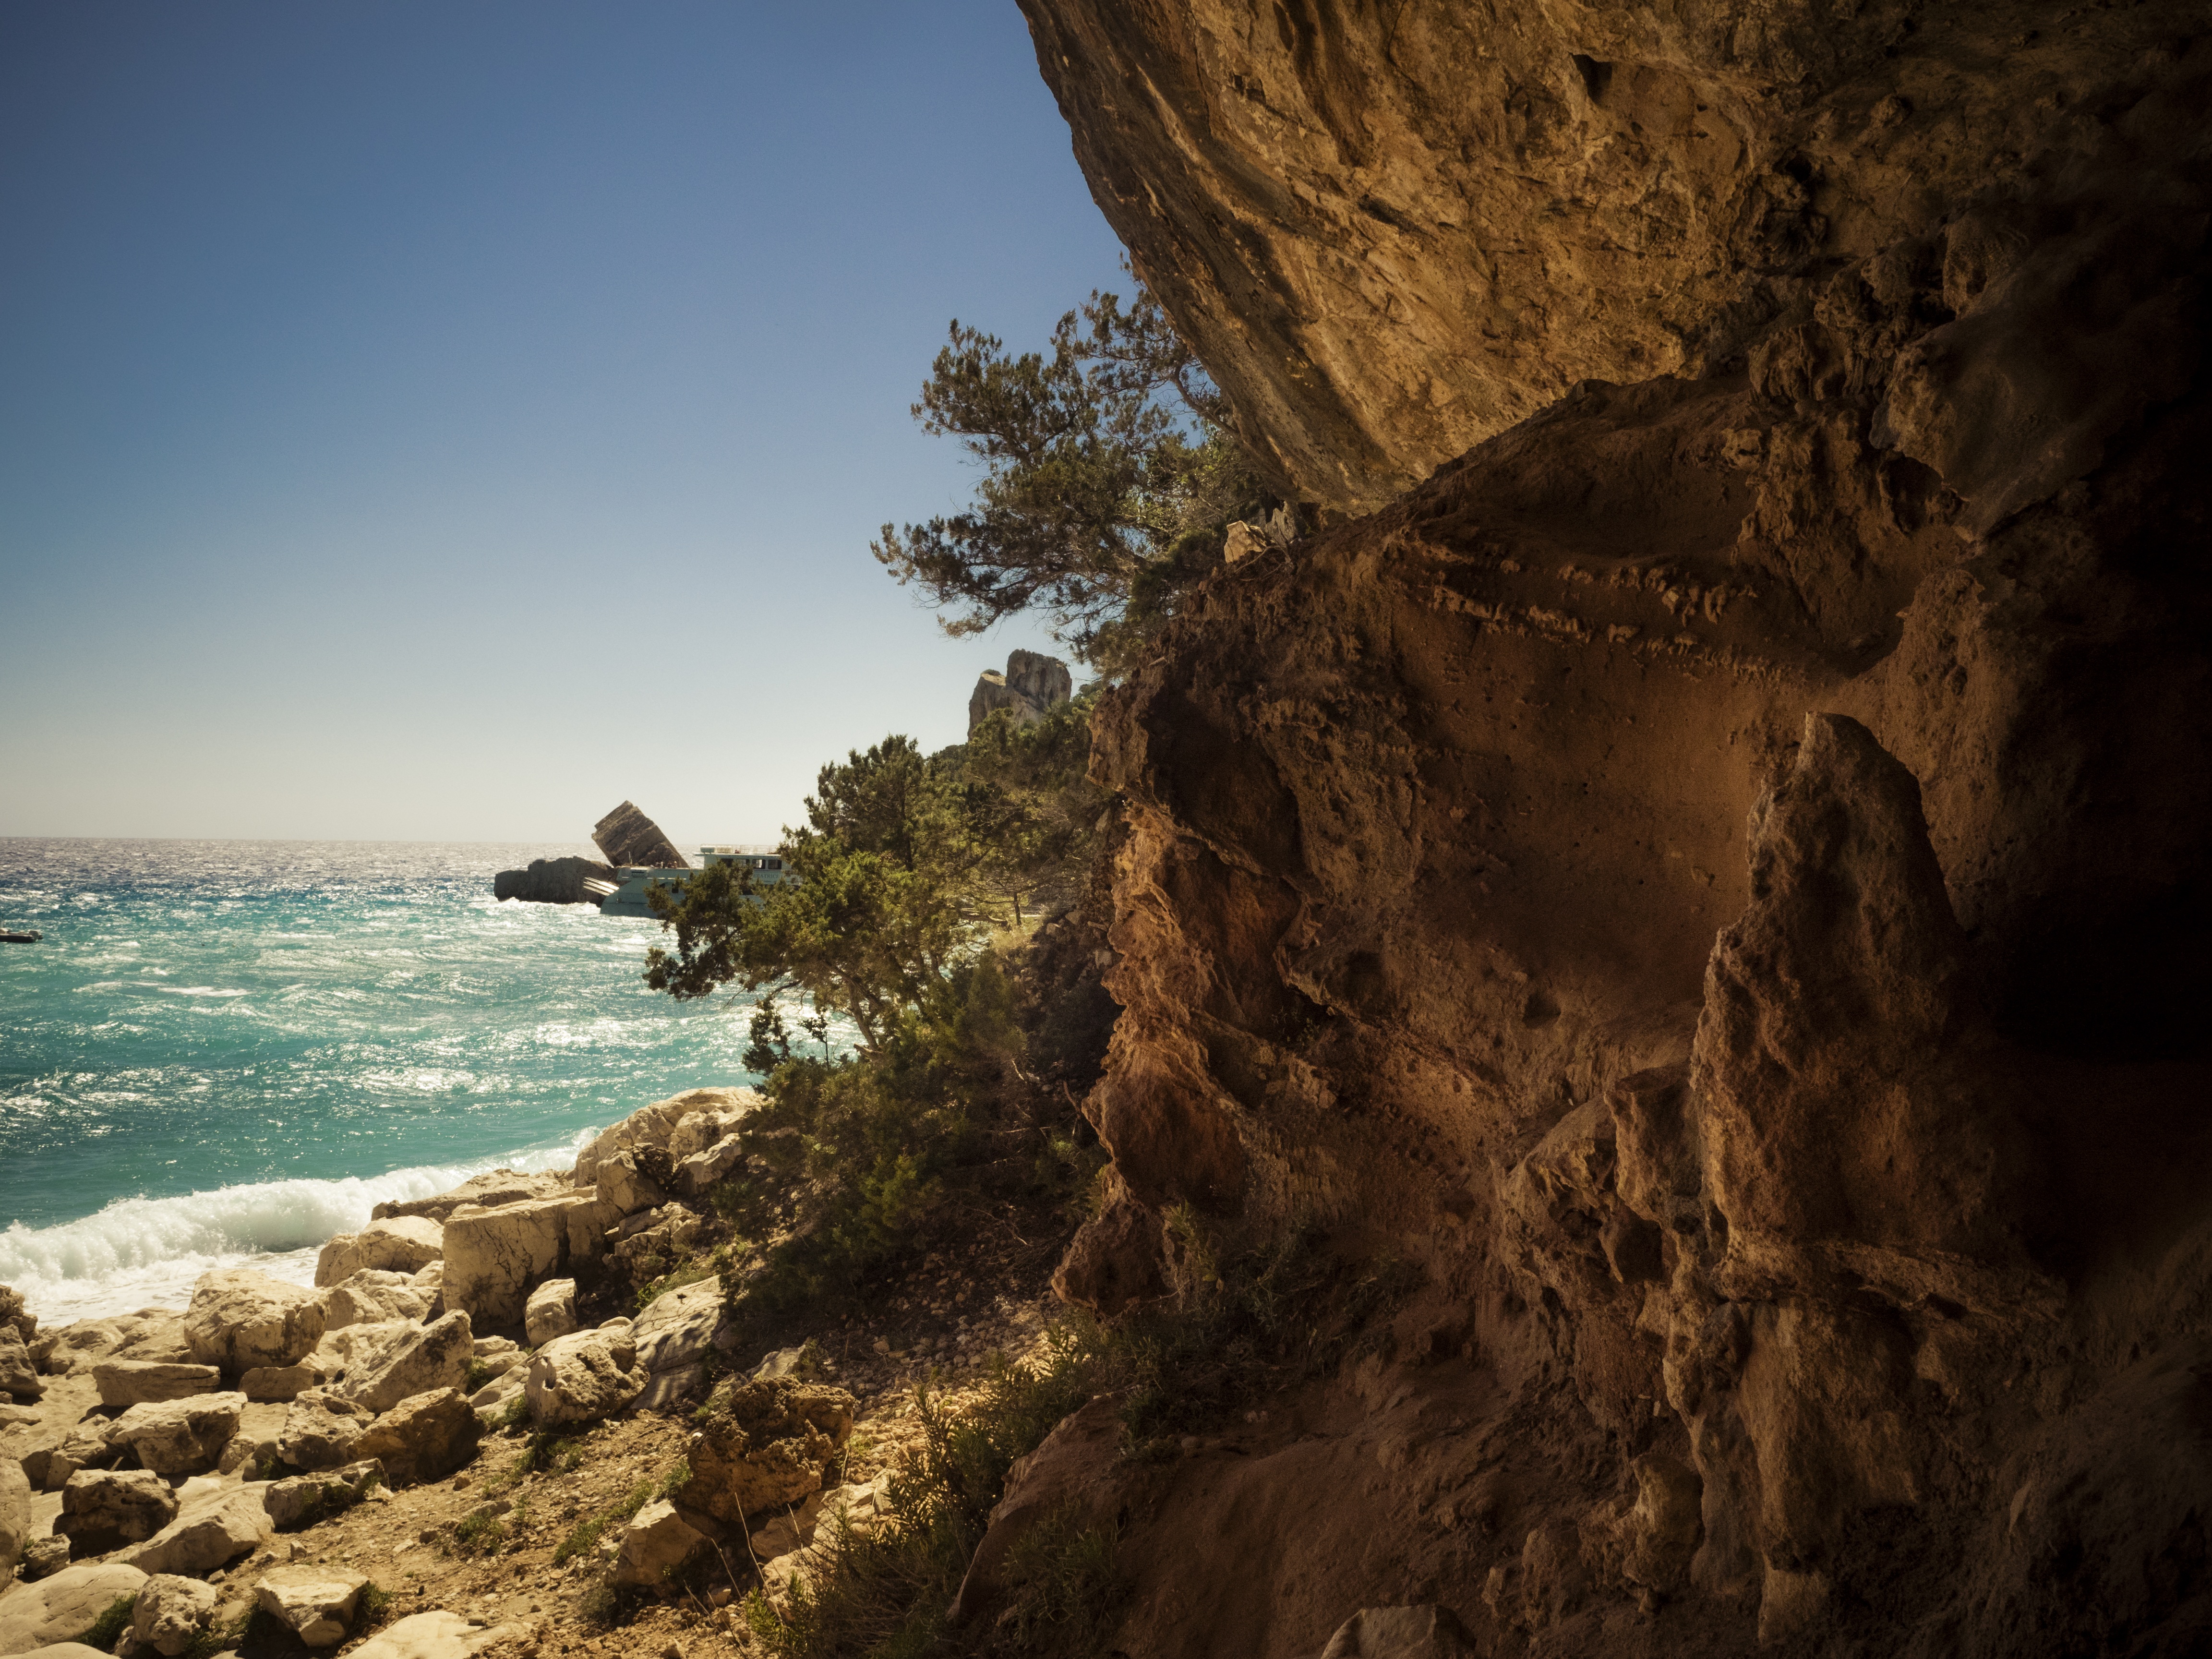
beach, landscape, sea, coast, water, nature, outdoor, rock, ocean, sky, sun, sunrise, sunset, air, hill, wave, stone, photo, summer, travel, formation, cliff, boot, cave, spring, green, reflection, mediterranean, paradise, weather, holiday, italy, blue, terrain, material, clouds, bank, geology, mountains, seasons, atlantic, gorgeous, mirroring, cape, sardinia, partly cloudy, landform, steinig, beautiful beach, coast line, cala gonone, geographical feature